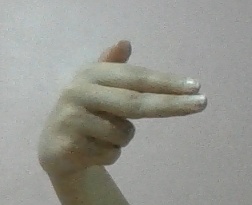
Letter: ghain